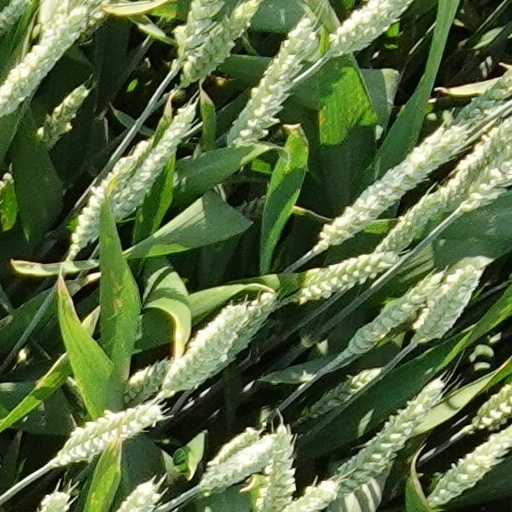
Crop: wheat